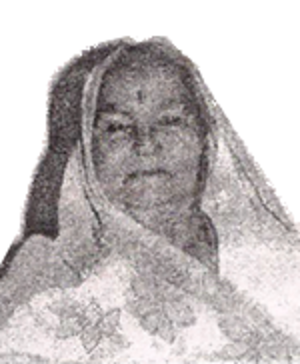
Jagadguru Ramanandacharya Swami Rambhadracharya, est un chef religieux hindou, pédagogue, érudit en sanskrit, polyglotte, poète, auteur, commentateur textuel, philosophe, compositeur, chanteur, dramaturge et un artiste de Katha basé à Chitrakoot en Inde. Il est l'un des quatre titulaires Ramanandacharya Jagadguru, et détient ce titre depuis 1988.